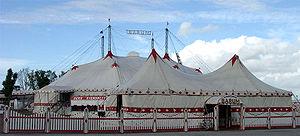
Le Cirque Francki fut un cirque français voyageant sous chapiteau de 1956 à 1964 et proposant à son programme des clowns, de la cavalerie, des trapézistes, des jongleurs et des fauves.
Le Chipperfield's Circus est une dynastie et une compagnie de cirque britannique dont l'origine remonte à 1684.
Koozå est un spectacle du Cirque du Soleil. Créé en 2007 par David Shiner, il a connu un grand succès auprès de ses spectateurs lors de sa première représentation le 11 avril 2007.
Alexandre Romanès, né à Paris en 1951, est une personnalité du monde du cirque et un poète tzigane. Il est le cofondateur du cirque tzigane Romanès, avec sa femme Délia Romanès née en 1970.
Un cirque est une troupe d'artistes, traditionnellement itinérante, qui comporte le plus souvent des acrobates, propose des numéros de dressage et de domptage d’animaux et donne des spectacles de clowns et des tours de magie. Plus généralement au XXIᵉ siècle, le cirque est un spectacle vivant populaire organisé autour d’une scène circulaire. Le terme cirque vient du latin circus, en référence à une enceinte circulaire.